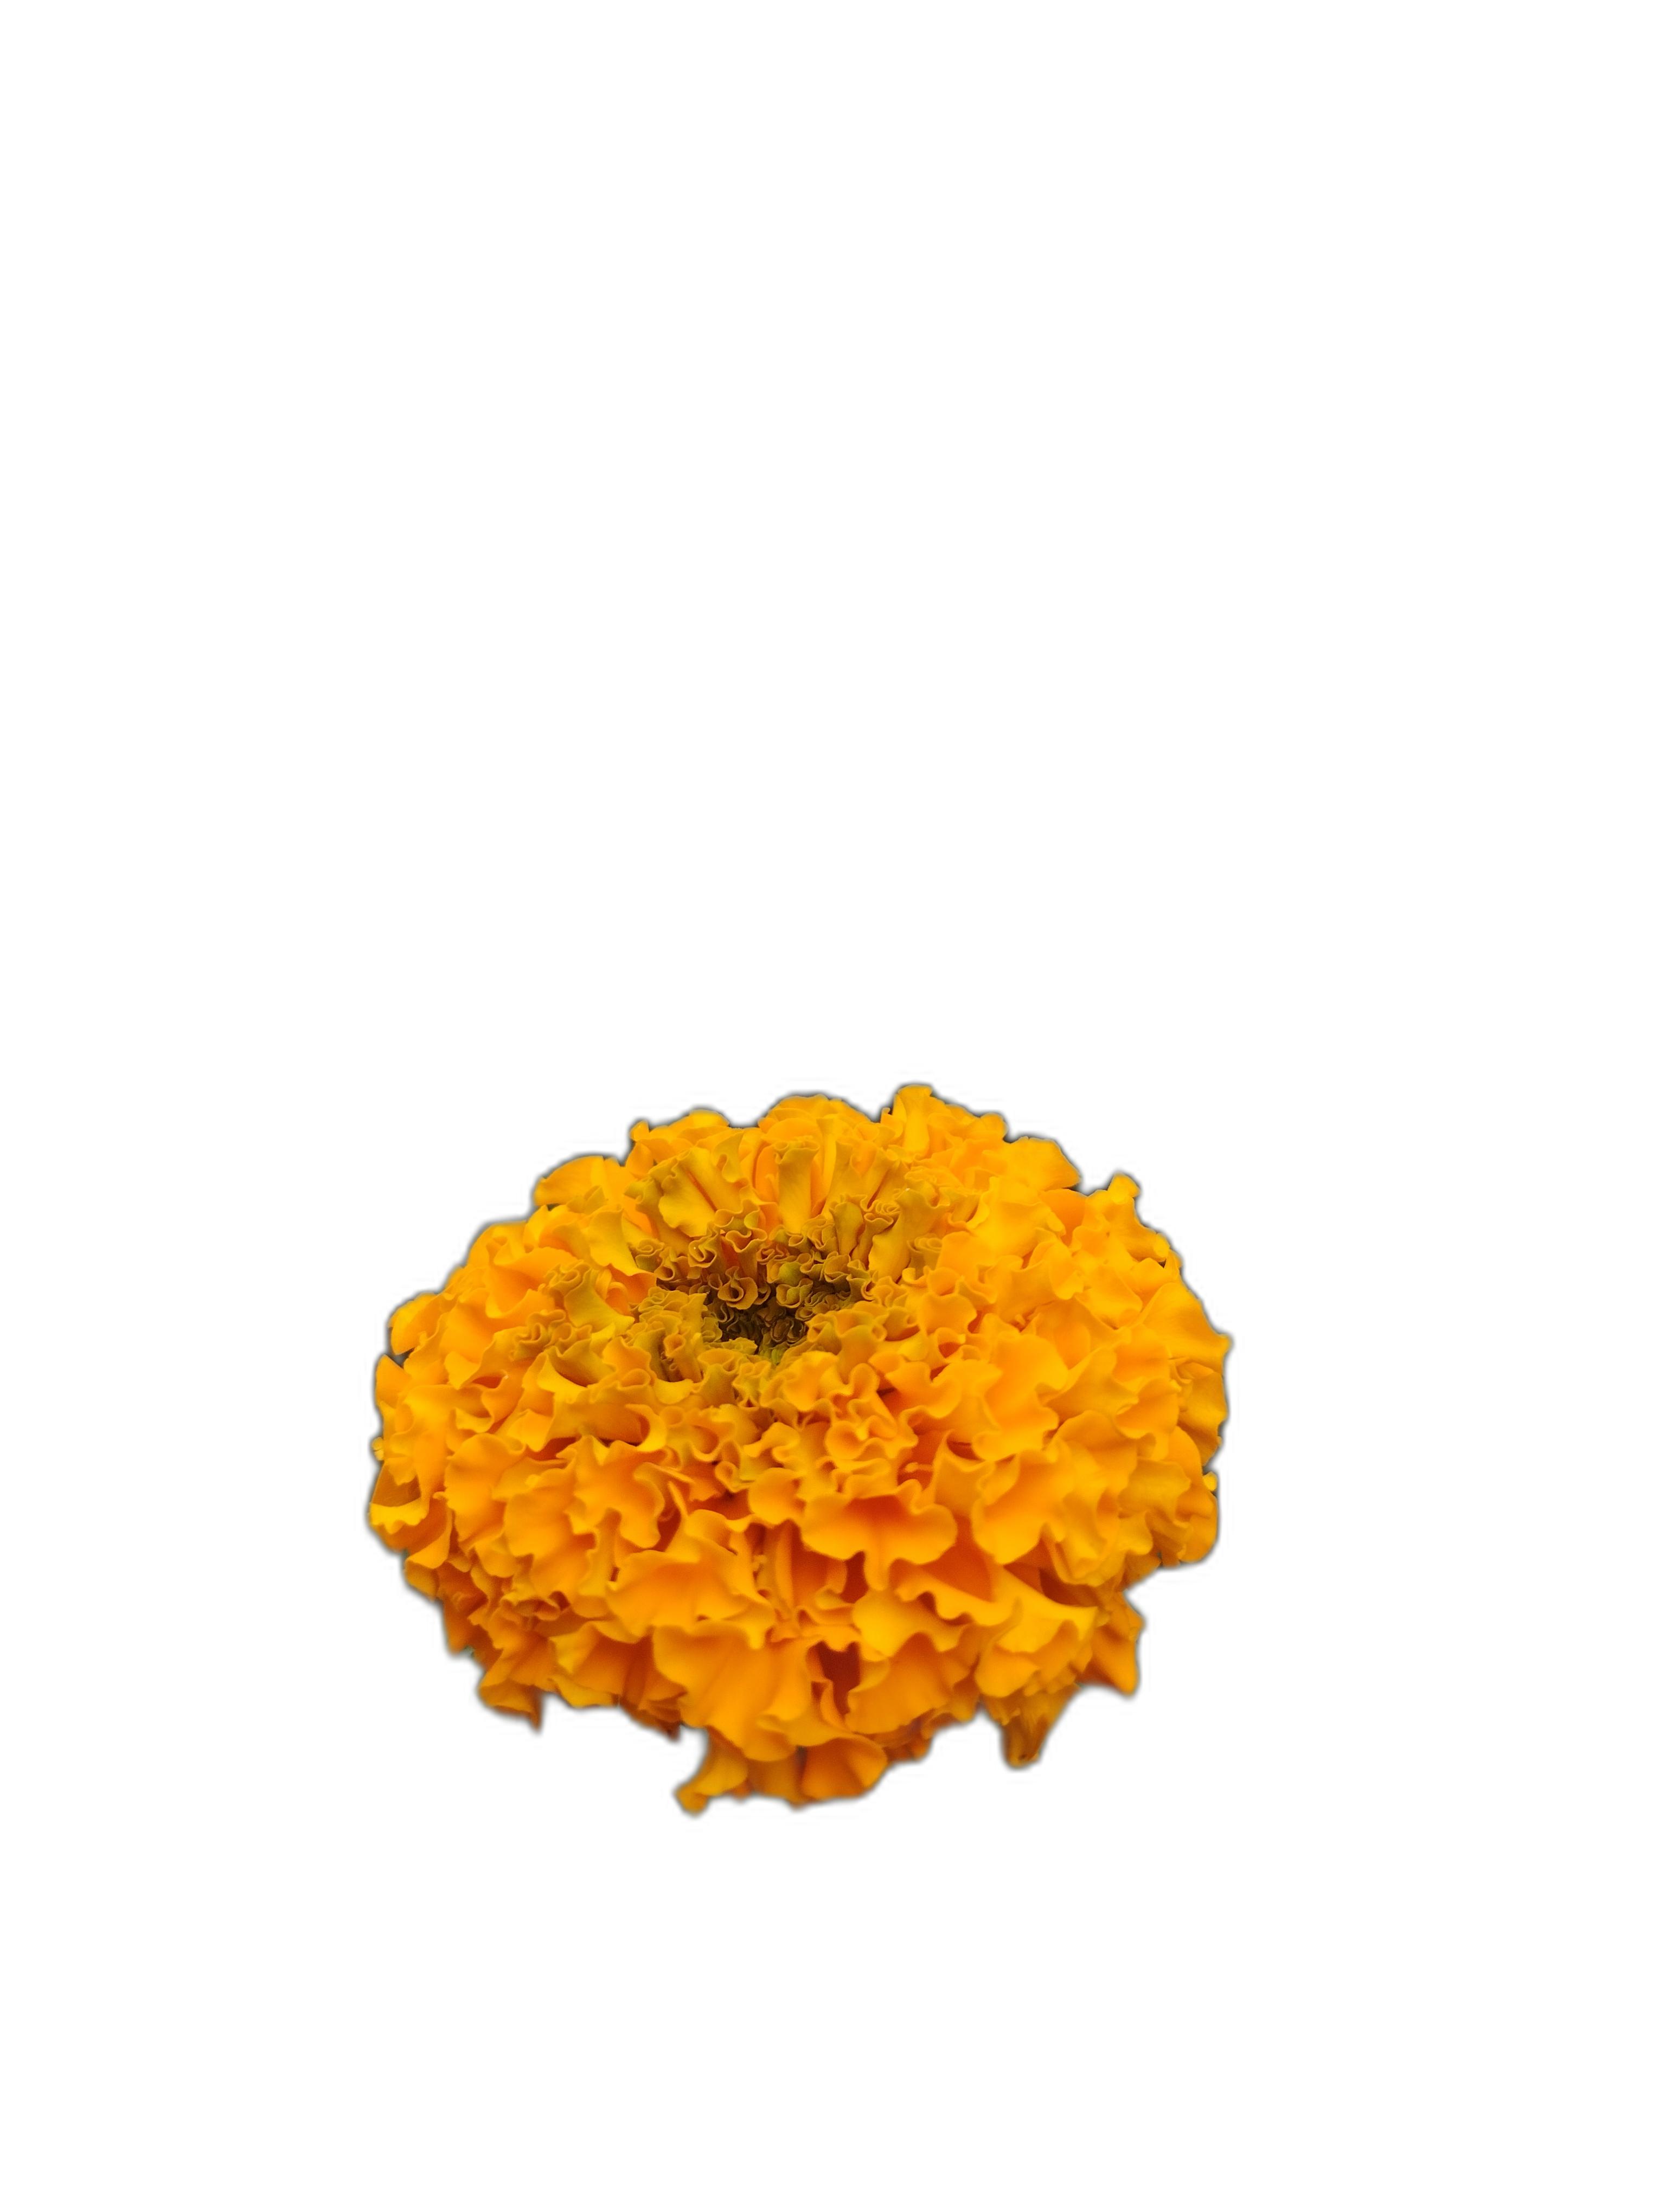
Label: Marigold